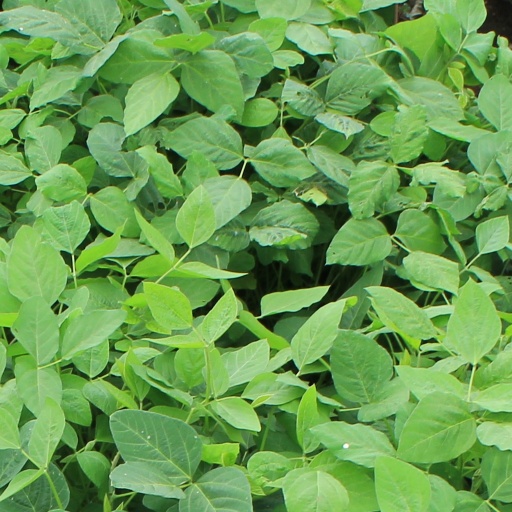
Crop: soybean